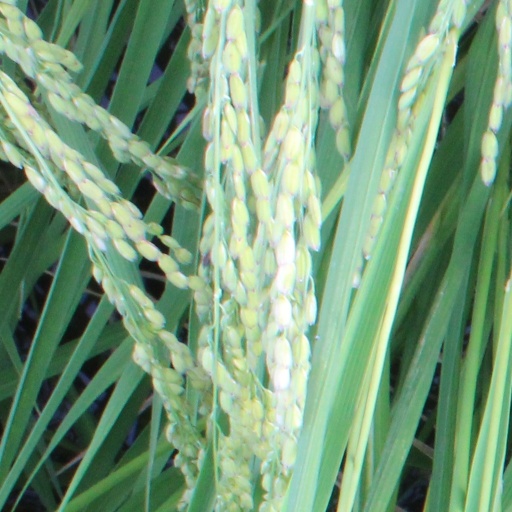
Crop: rice